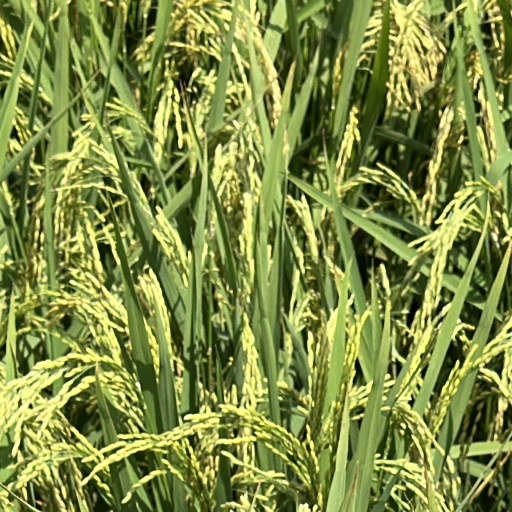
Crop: rice